Operation Transformation (TV series)

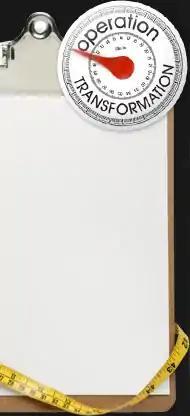

Operation Transformation is a health and fitness programme airing on RTÉ One in Ireland. The show is a cross-media event broadcast via radio, web and television on RTÉ 2fm, RTÉ.ie and RTÉ One since 2008. Prior to this it had been limited to radio but has since expanded onto the web and television. It is comparable to US television show "The Biggest Loser".